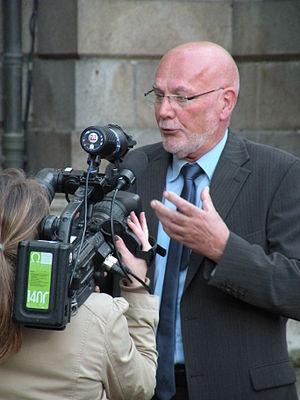
Jean-Louis Tourenne sur la place de la Mairie à Rennes, le 6 mai 2012 à l'occasion de l'élection de François Hollande.
Jean Louis Tourenne, né le 25 août 1944 à La Mézière, est un homme politique français. Suite aux élections cantonales de 2004, il est devenu le premier président de gauche du conseil général d'Ille-et-Vilaine. Il est sénateur depuis le 1ᵉʳ octobre 2014.
Longtemps terre démocrate-chrétienne, le département d'Ille-et-Vilaine a progressivement basculé vers la gauche au cours de ces quarante dernières années. Les élections municipales de mars 1977 en sont l'une des principales illustrations tout comme celle de l'élection du premier président socialiste du conseil général en 2004.
Cet article donne la liste des 348 sénateurs de la période comprise entre les deux élections sénatoriales, soit élus à l'issue des élections sénatoriales de 2014 ou 2017, soit suppléant les élus ayant été nommés au gouvernement ou décédés, soit élus à l'occasion d'élections sénatoriales partielles.